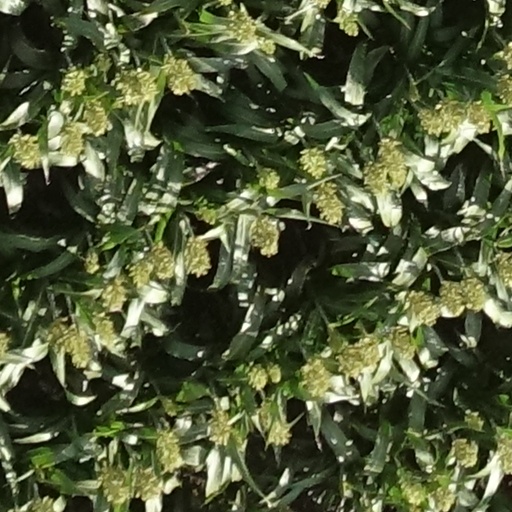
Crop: sorghum